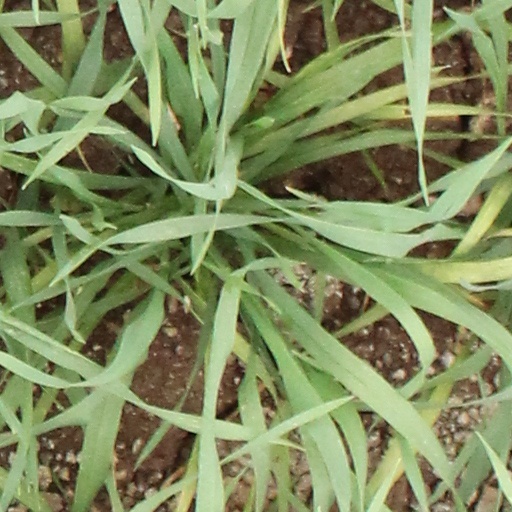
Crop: wheat